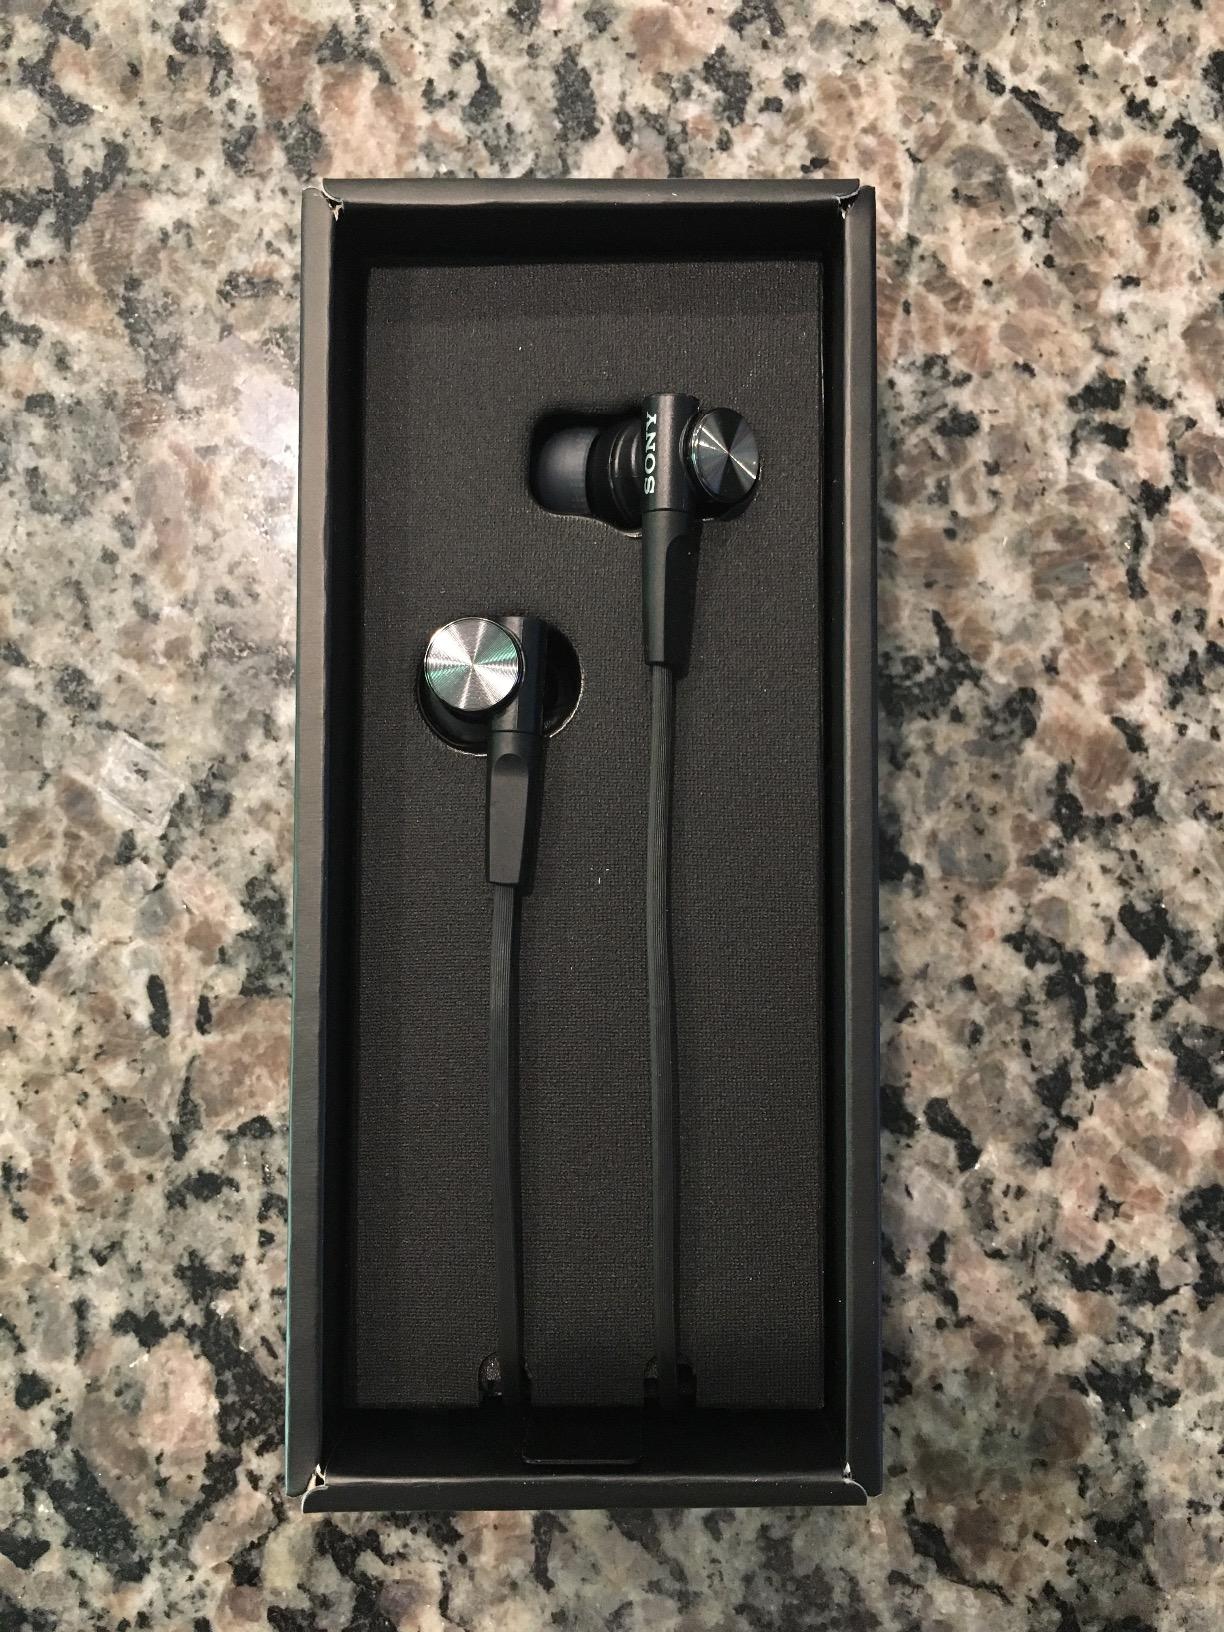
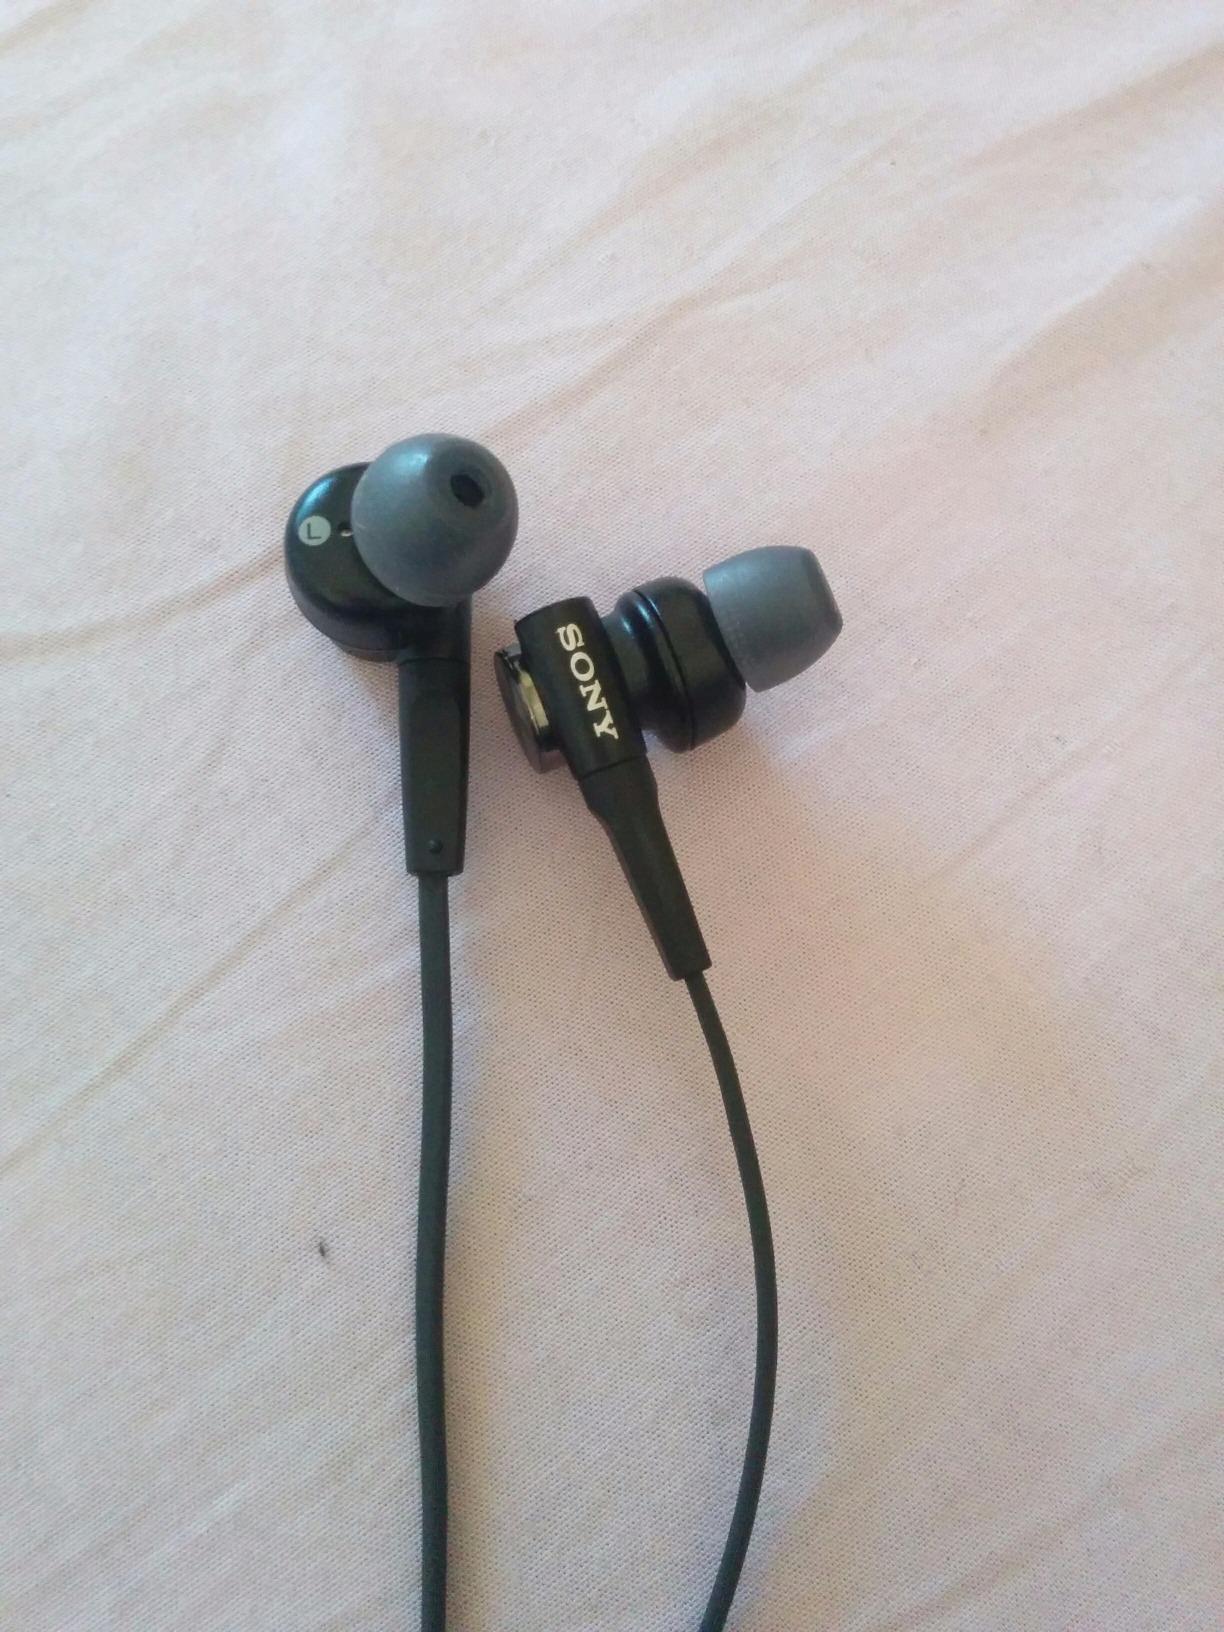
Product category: headphones
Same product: yes